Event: Nepal Earthquake
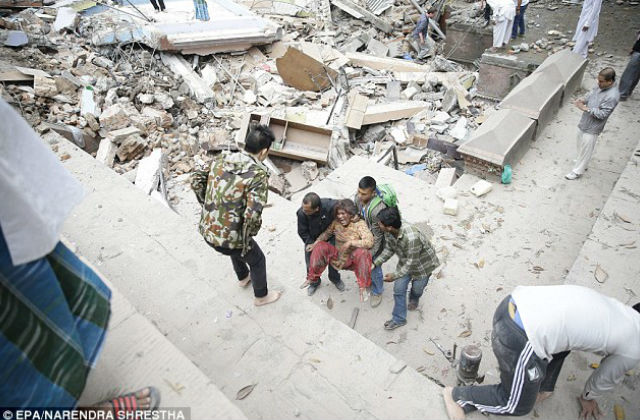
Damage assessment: damage